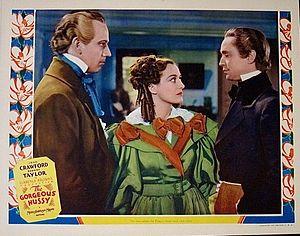
Joan Crawford, de son vrai nom Lucille Fay LeSueur, est une actrice et productrice américaine née le 23 mars 1904 à San Antonio, morte le 10 mai 1977 à New York.